Kingdom of Dalmatia

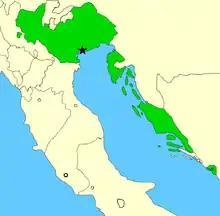
Dalmatian possessions of the Republic of Venice from 1420 to 1797

The Republic of Venice, between the 9th century and 1797, extended its dominion to Istria, the islands of Kvarner and Dalmatia, when it was conquered by Napoleon. Istria and Dalmatia were then aggregated to the Napoleonic Kingdom of Italy in 1805, and annexed to the Illyrian Provinces in 1809 (for some years also the Republic of Ragusa was included, since 1808).